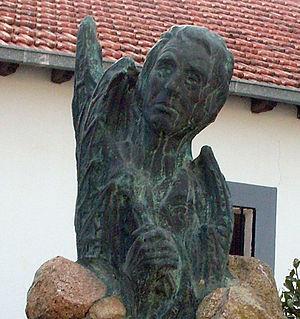
Casimiro Gómez de Ortega est un médecin, pharmacien et botaniste espagnol, né le 4 mars 1741 à Añover de Tajo et mort le 30 août 1818 à Madrid.